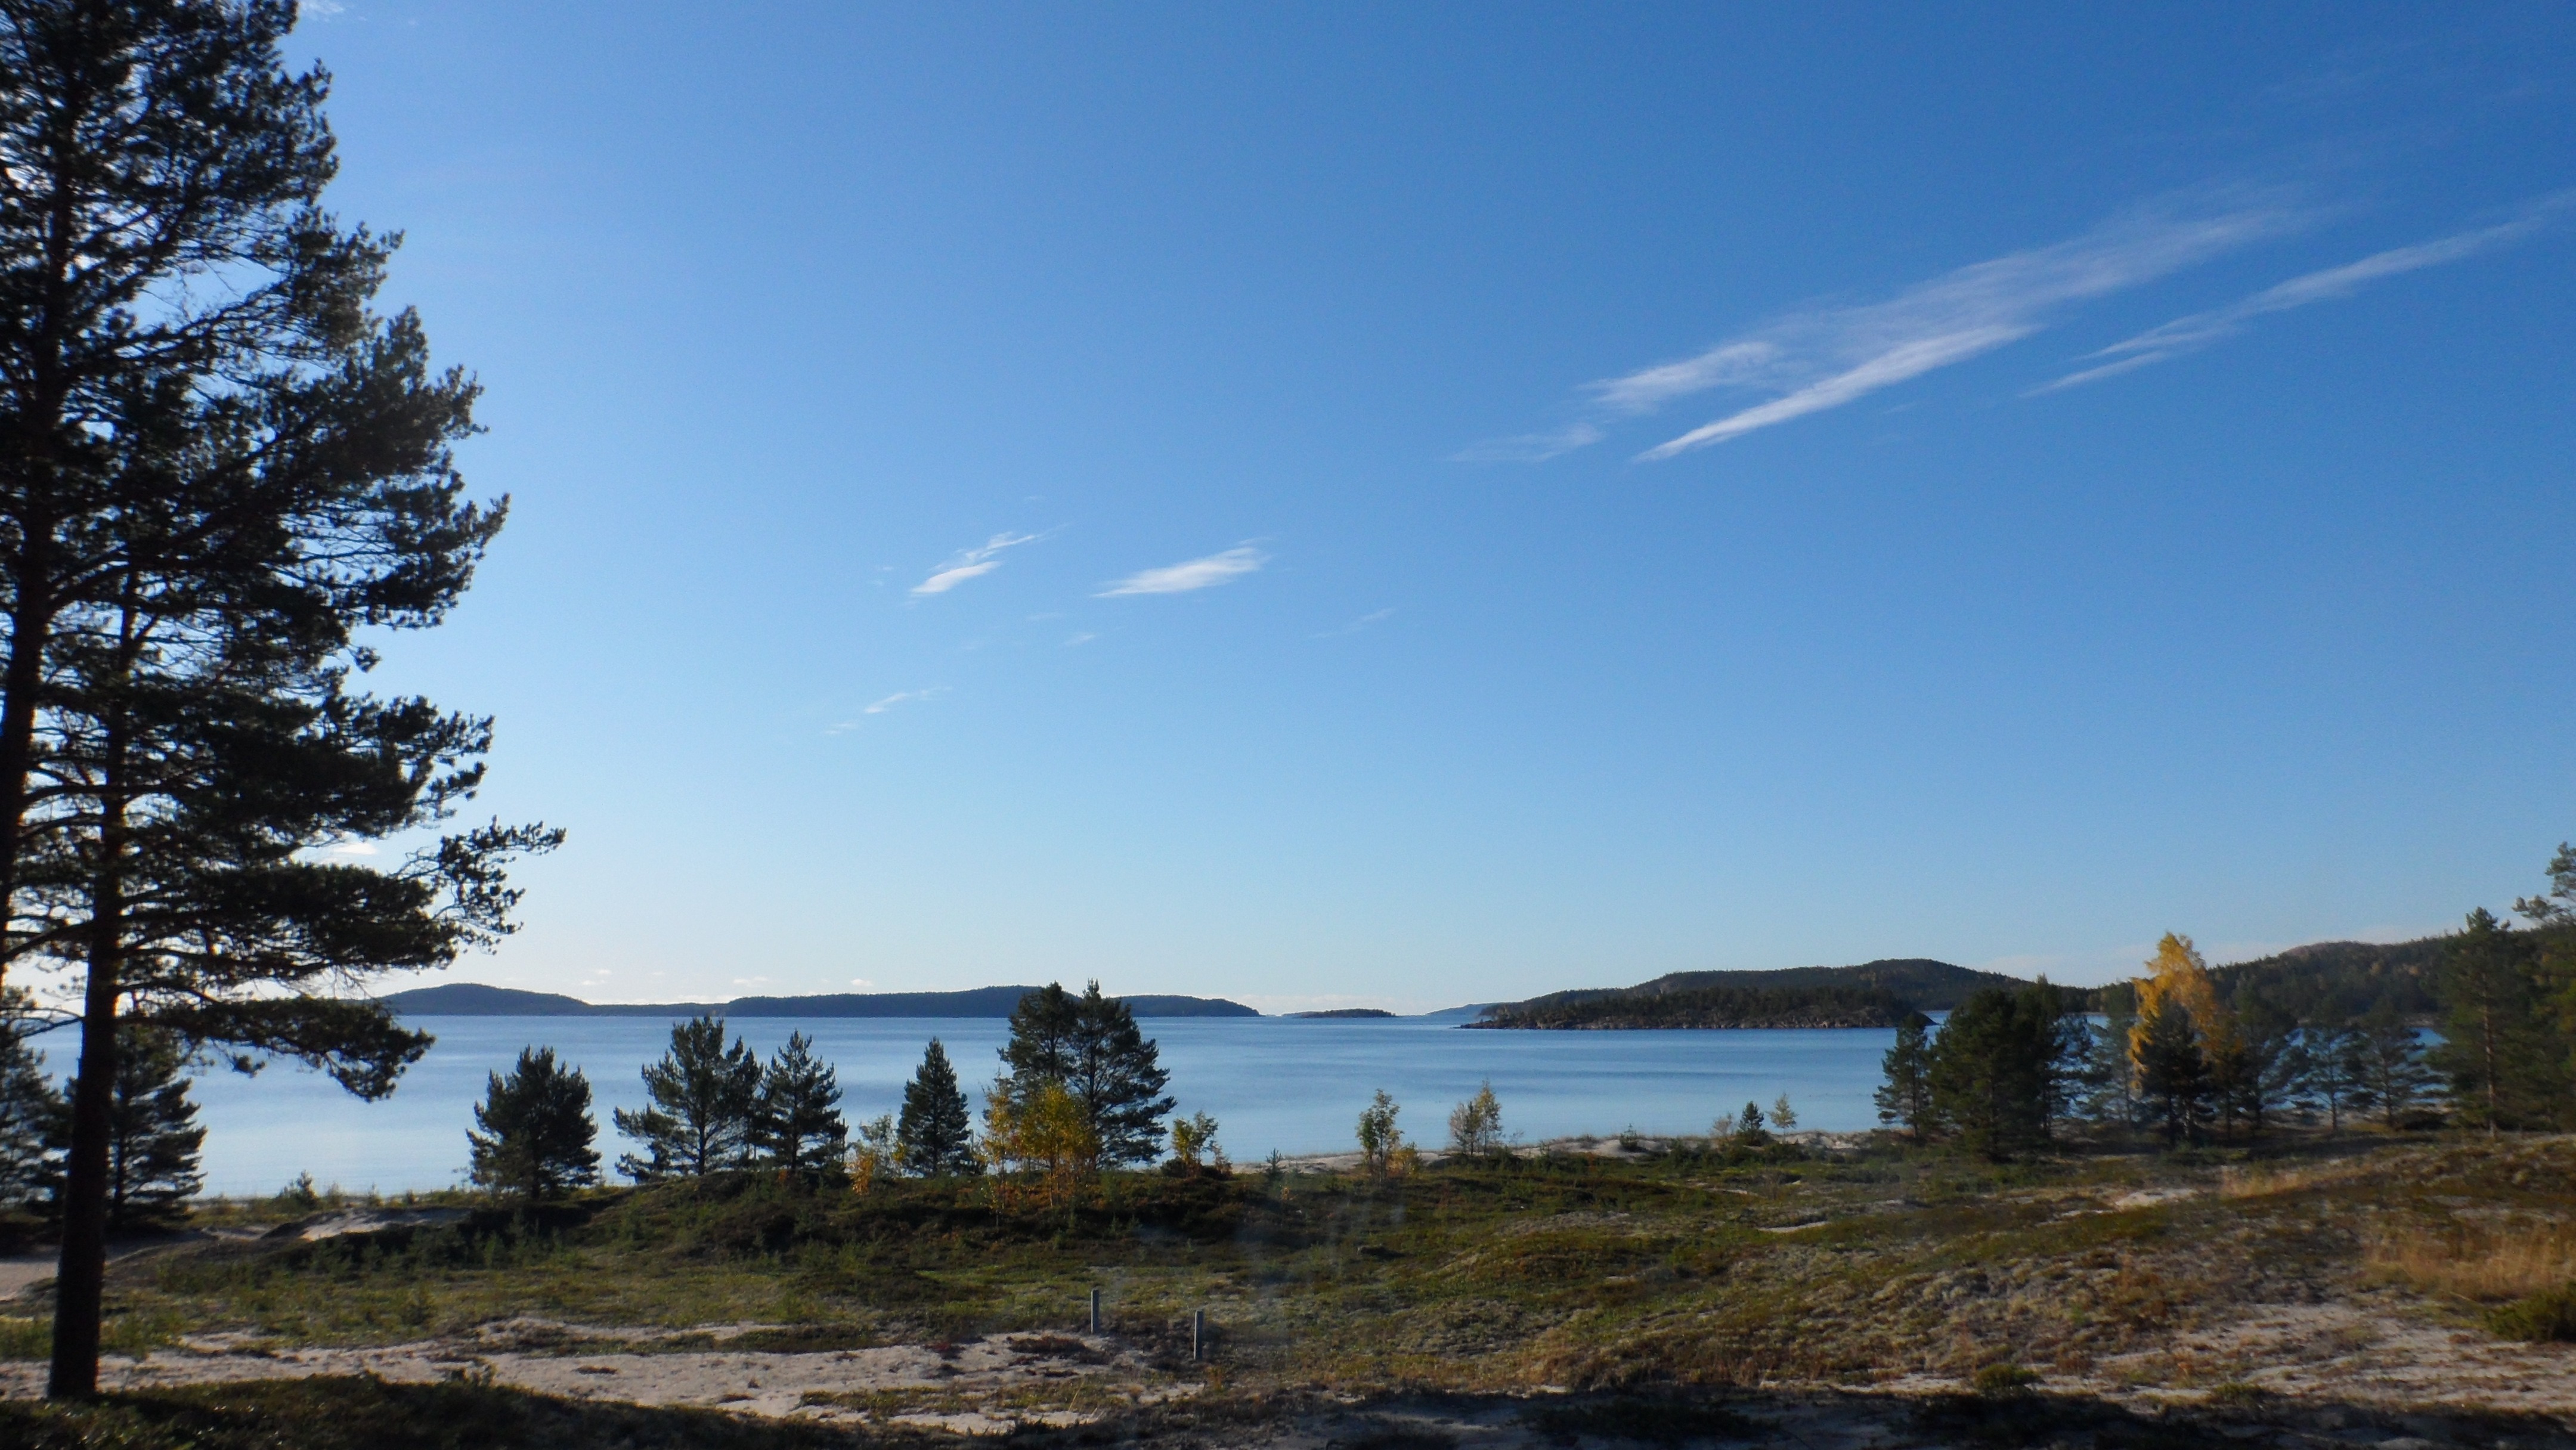
landscape, sea, coast, tree, nature, outdoor, wilderness, mountain, cloud, sky, hill, shore, lake, land, wild, environment, tranquil, scenic, natural, scenery, weather, body of water, outdoors, clouds, chemtrails, contrails, loch